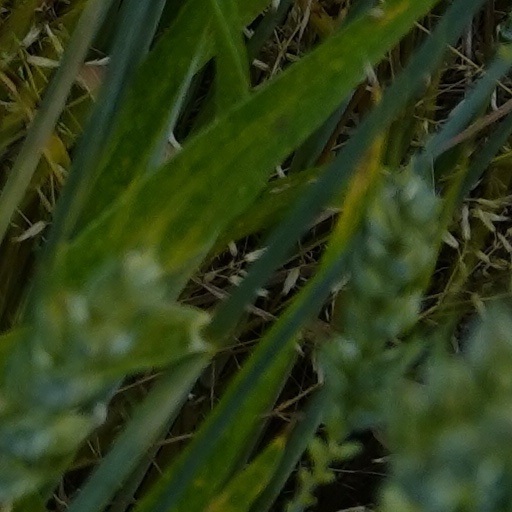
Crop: wheat